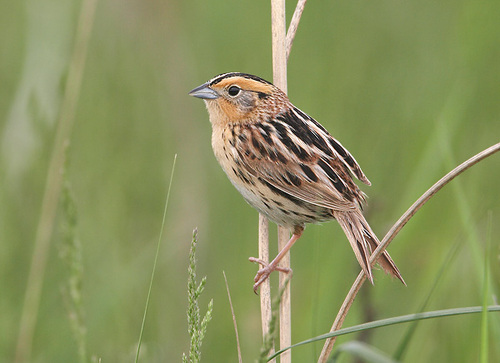
this small multi colored bird has a small beak, black eyes and its feathers are black brown tan and cream.
this bird has a short black bill, a white eyering, and a light brown eyebrow.
this bird is brown with black on its back and has a very short beak.
a small bird that has tones of brown with a narrow pointed bill
this small bird has a black eye with a white eyering and a small, short black bill.
the bird is variegated in color with many different browns and has long legs.
a bird with a black and brown wingbars, and the bill is short and pointed
this fat bird has streaks of brown, white and black along its back and wings, along with an orangish head with a black stripe along the top.
this bird is brown with black and has a very short beak.
this bird has wings that are brown and has a white belly
Species: Le Conte Sparrow